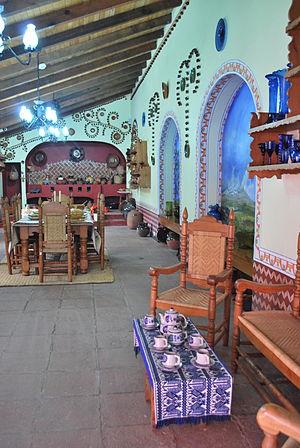
L’artisanat et les arts populaires de l'État de Mexico recouvrent divers types d'articles artisanaux. Bien que ce territoire ne soit pas aussi bien documenté que le travail d'autres États, il s'y produit un certain nombre d'objets remarquables comme la poterie de Metepec, l'orfèvrerie du peuple Mazahua et divers textiles, dont des sarapes et des rebozos tissés à la main et des tapis noués. Il y a dix-sept traditions artisanales reconnues dans l'état, dont celles d'origine préhispanique et celles apportées par les Espagnols après la conquête. Avec l'industrialisation de l'état et l'augmentation de la concurrence des produits moins chers, la production artisanale diminue. Toutefois, un certain nombre d'organismes d'État s'efforcent de promouvoir ces traditions à l'intérieur et à l'extérieur du Mexique.